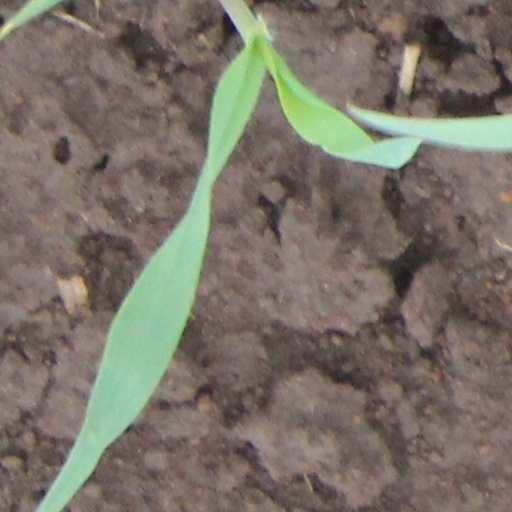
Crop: wheat